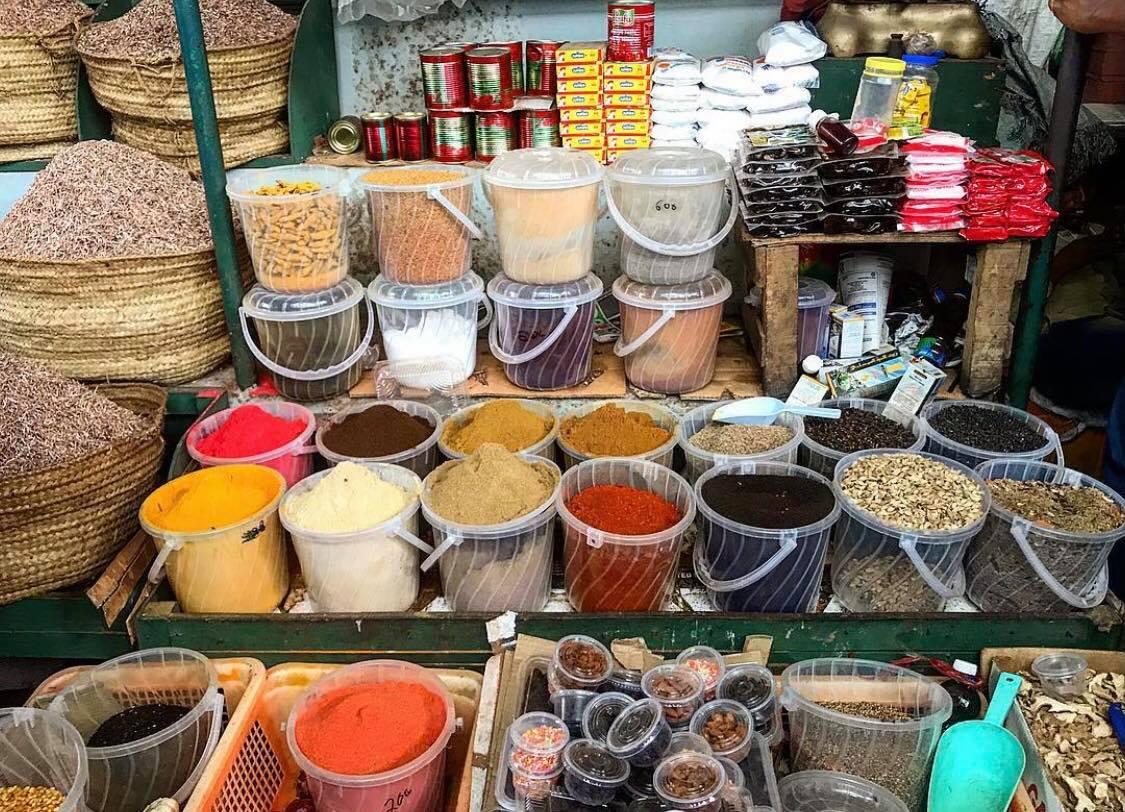
Soko lenye bidhaa tofauti kama chumvi, nyanya mzito iliyohifadhiwa kwenye mikebe, nafaka ambayo yamewekwa kwenye ndoo, venye rangi tofauti kama nyeupe, nyeusi na kahawia. Viungo ambavyo vimewekwa kwenye ndoo venye rangi tofauti na nafaka ambayo imewekwa kwenye kikapu.